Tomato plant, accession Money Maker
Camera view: horizontal (90 deg, fisheye); turntable rotation: 30 degrees
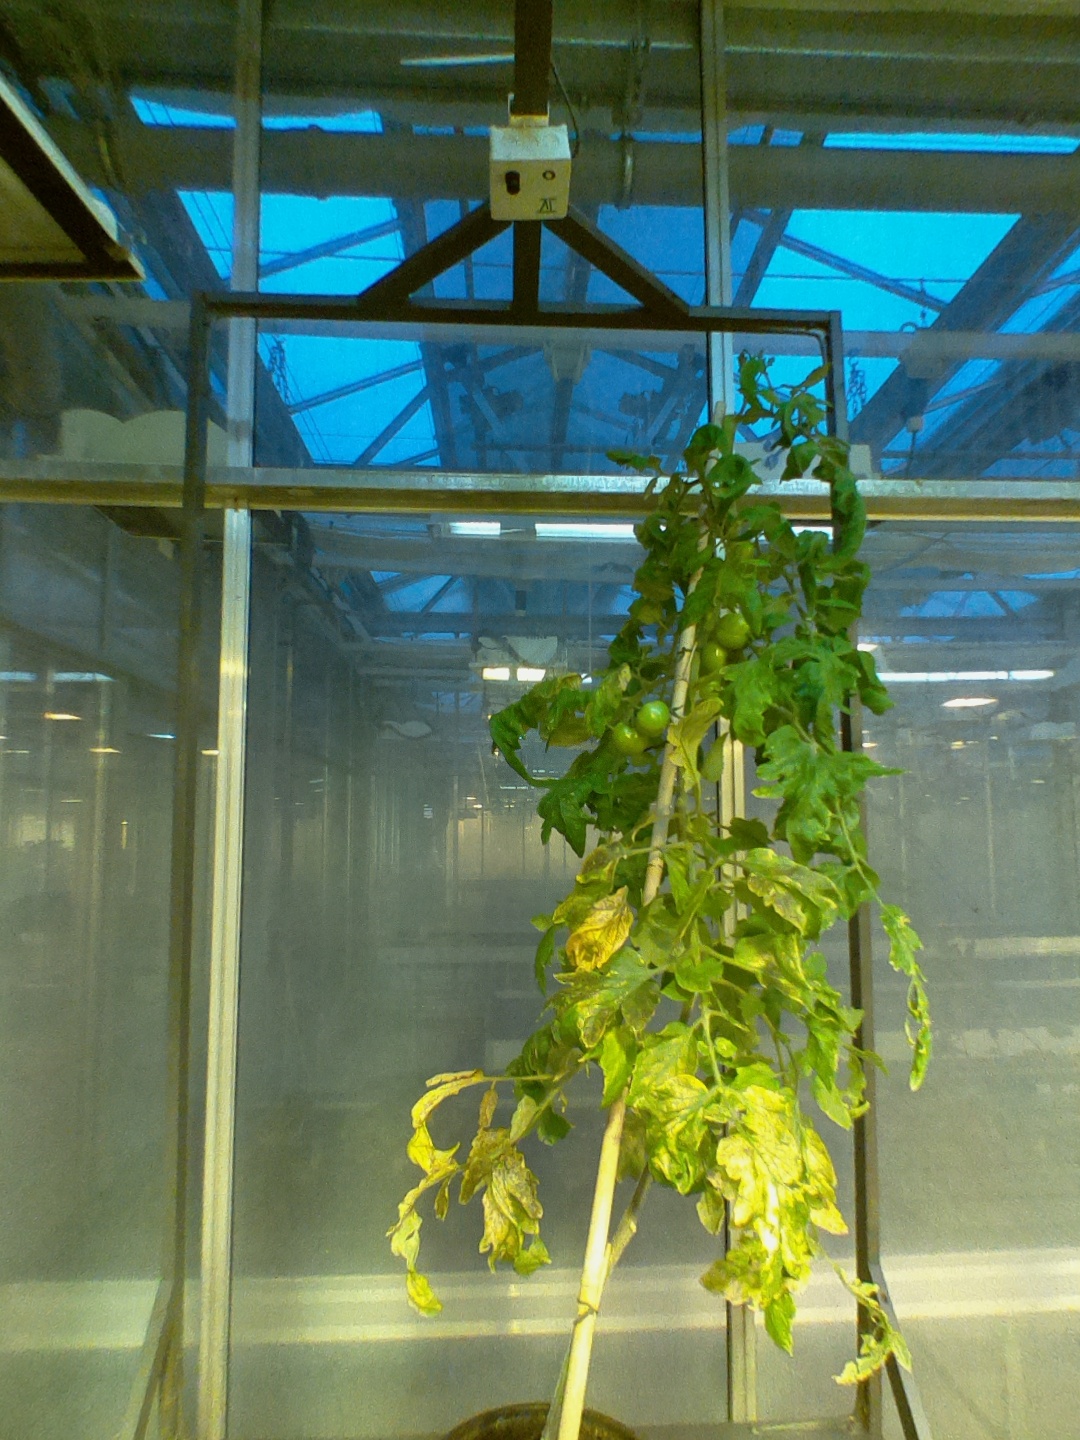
BBCH growth stage 74: 40%-50% of final fruit size